Emanuel Kania

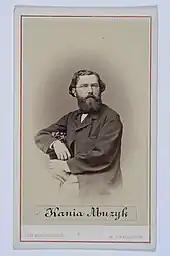
Emanuel Kania circa 1870

Emanuel Kania (Uszyce in Opole, Silesia, 26 March 1827 — Warsaw 16 March 1887) was a Polish composer. He studied in Wrocław, Paris and Berlin, then settled in Warsaw in 1853, where he worked for the rest of his life.